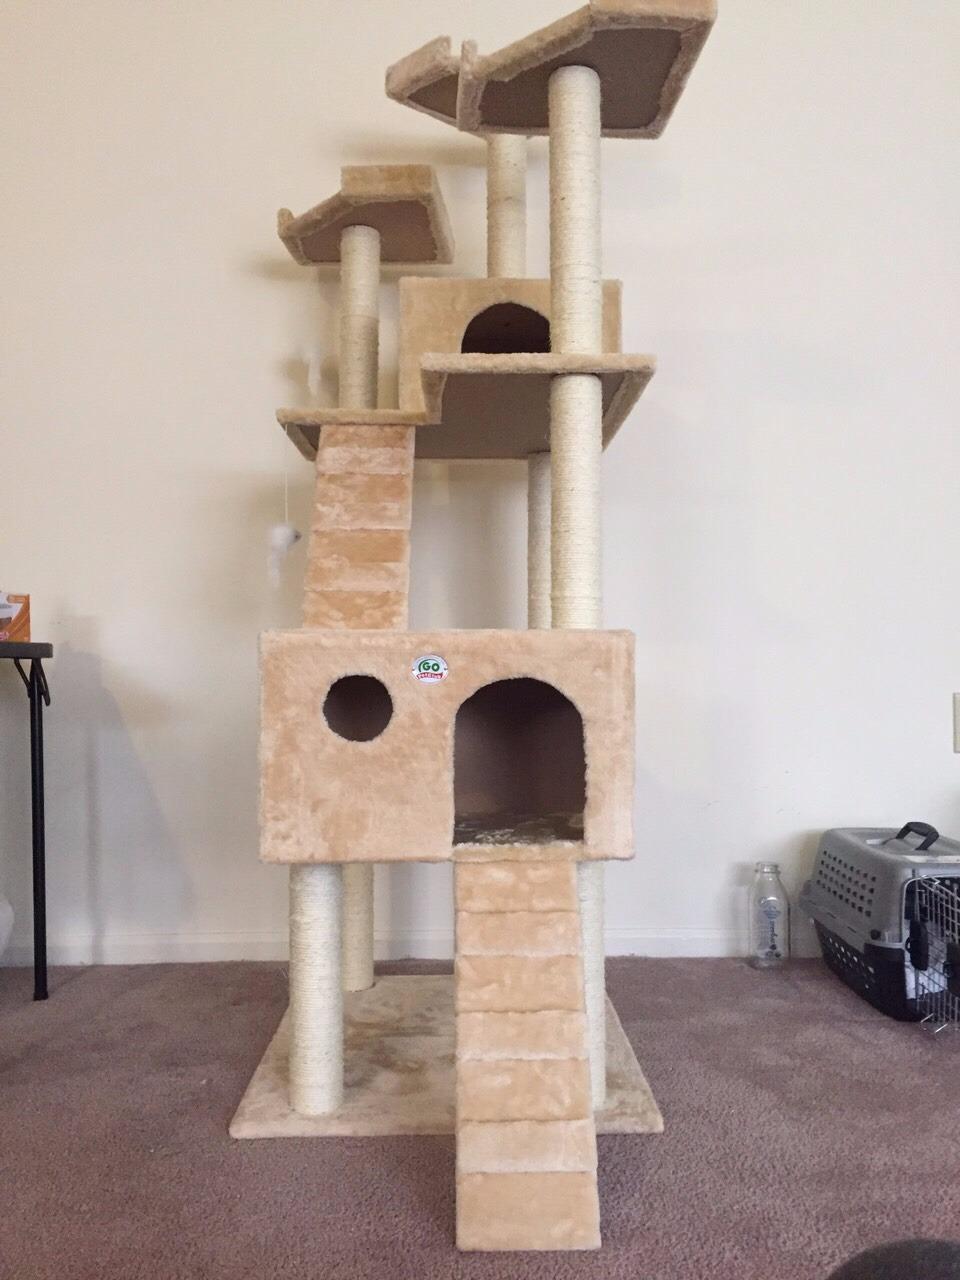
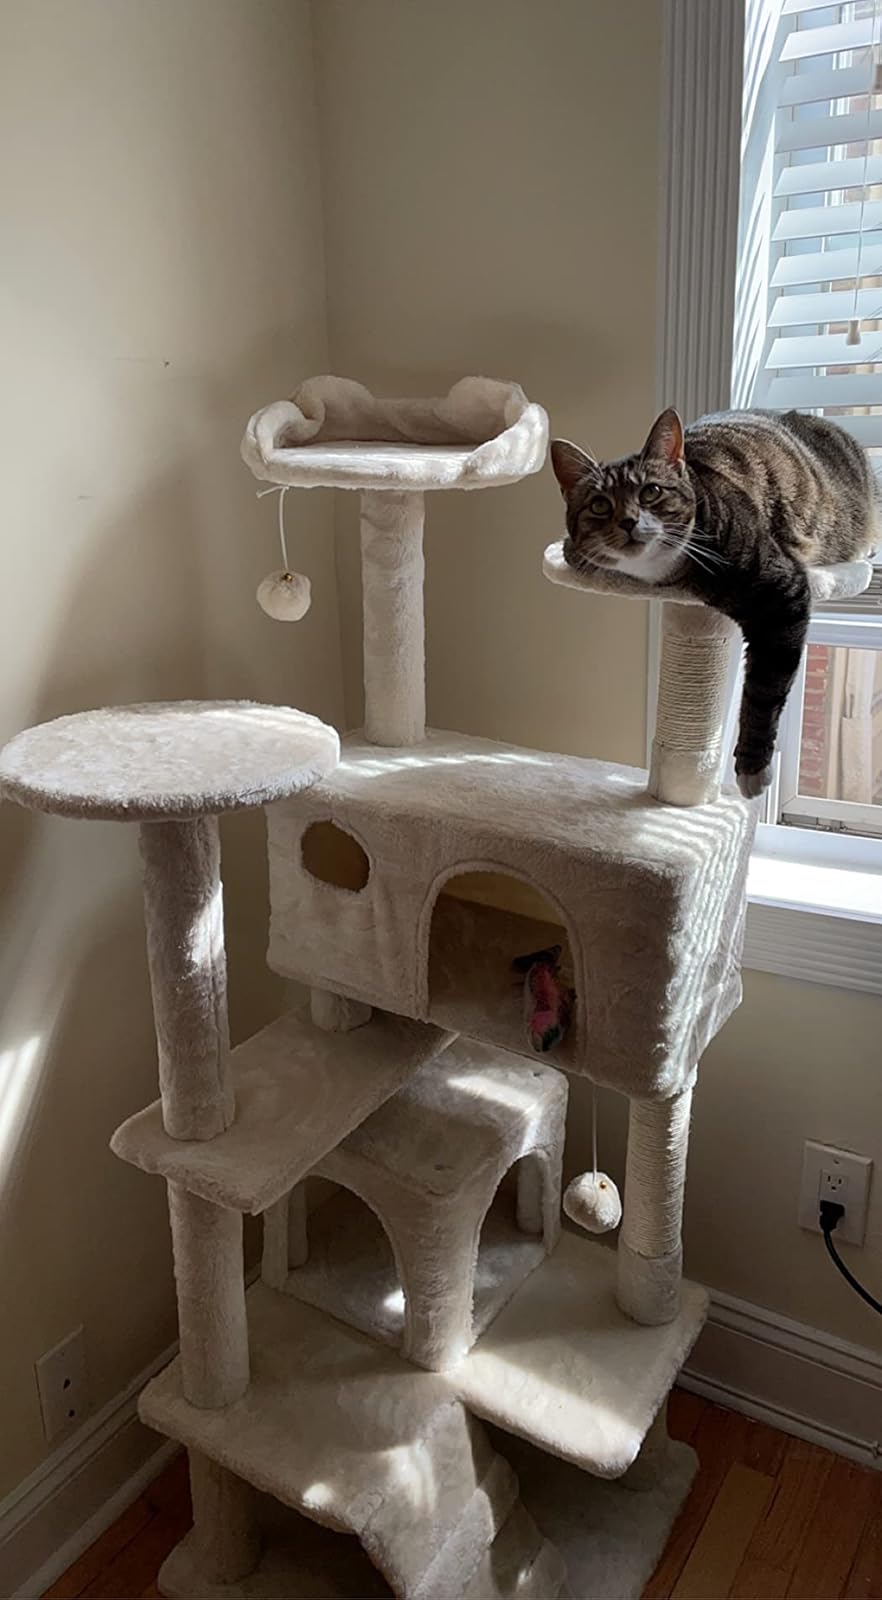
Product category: items_cat tree
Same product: no